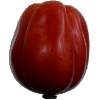
Label: tomato_heart